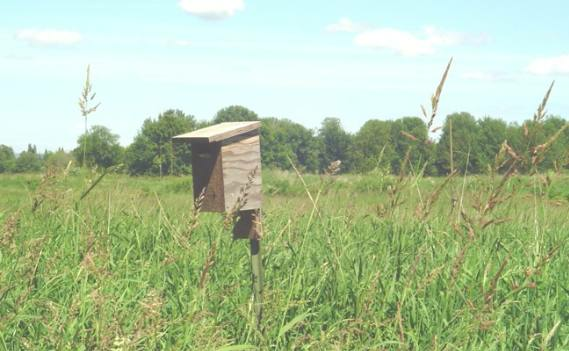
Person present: No